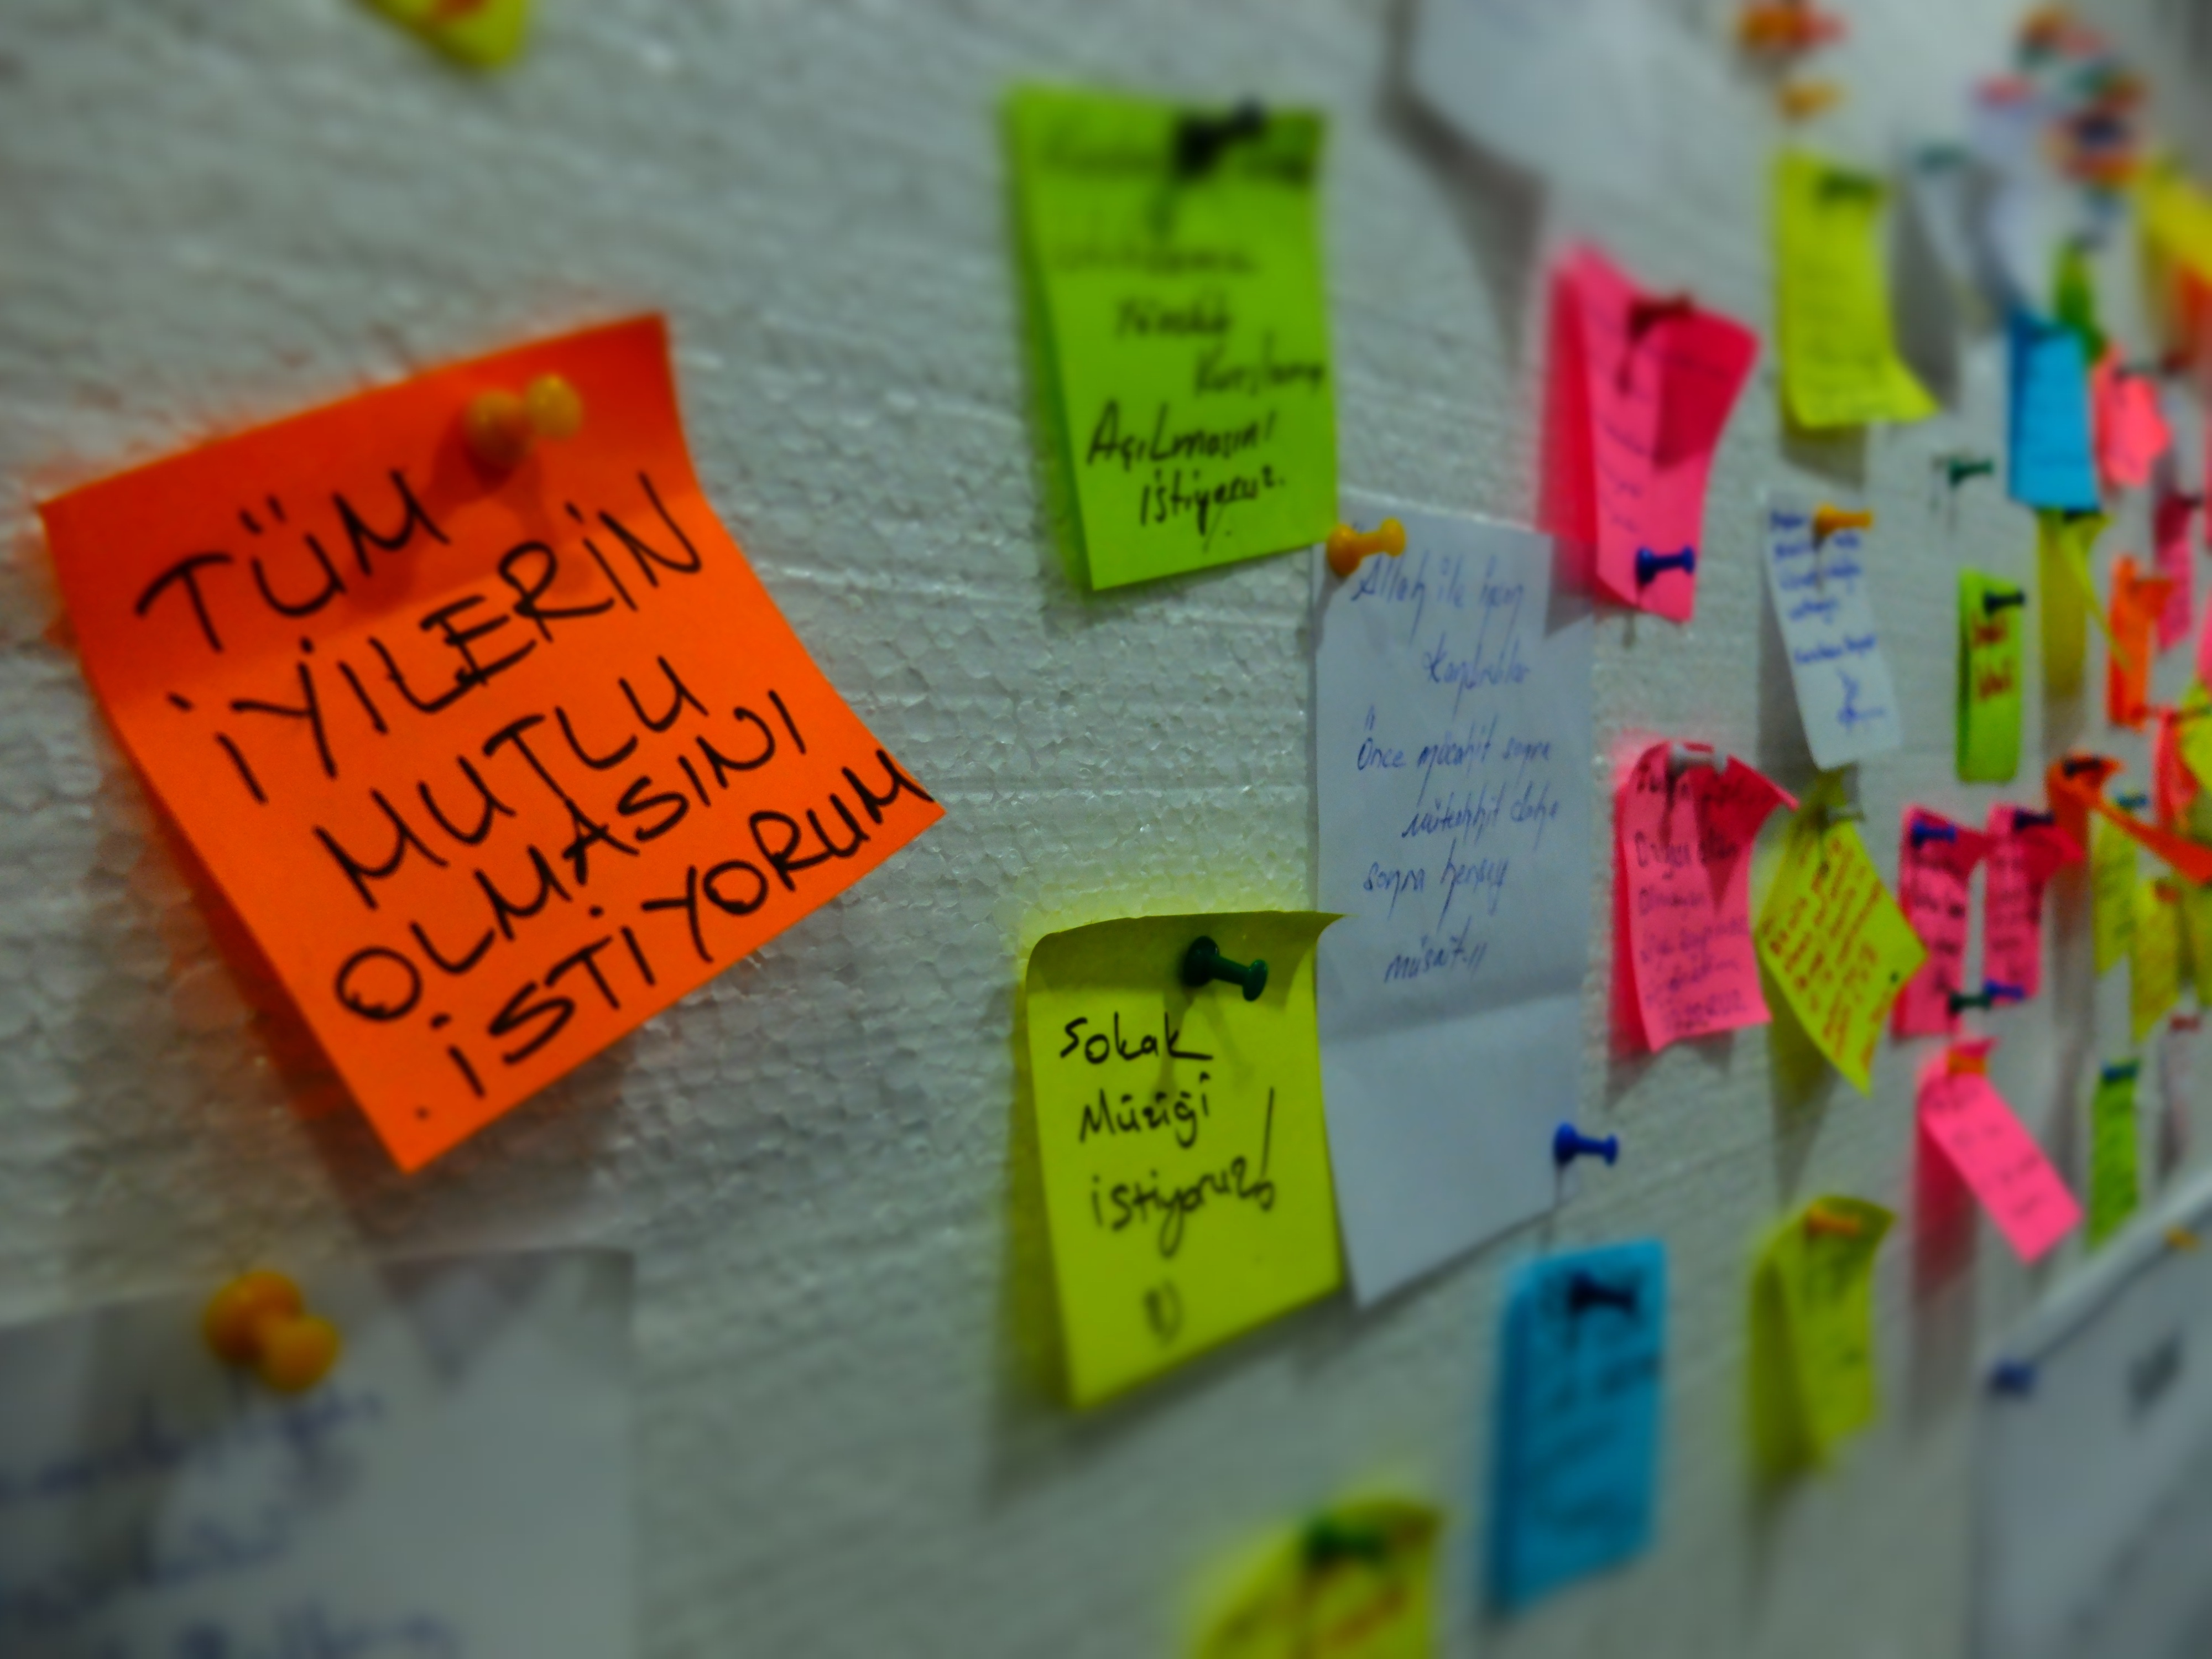
number, color, office, yellow, note, font, study, notes, request, post it, things to do, deans, the clipboard